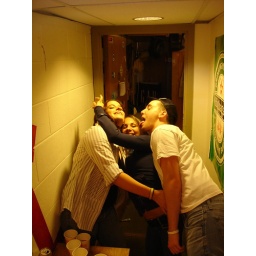
beer pong in Dunkin doughnuts paper cups ghetto!